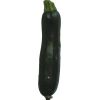
Label: Zucchini dark 1